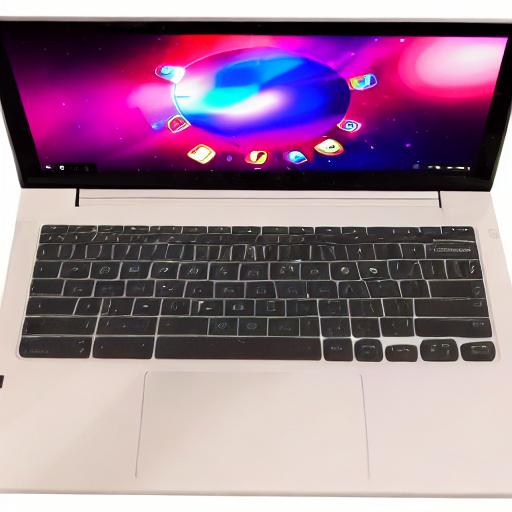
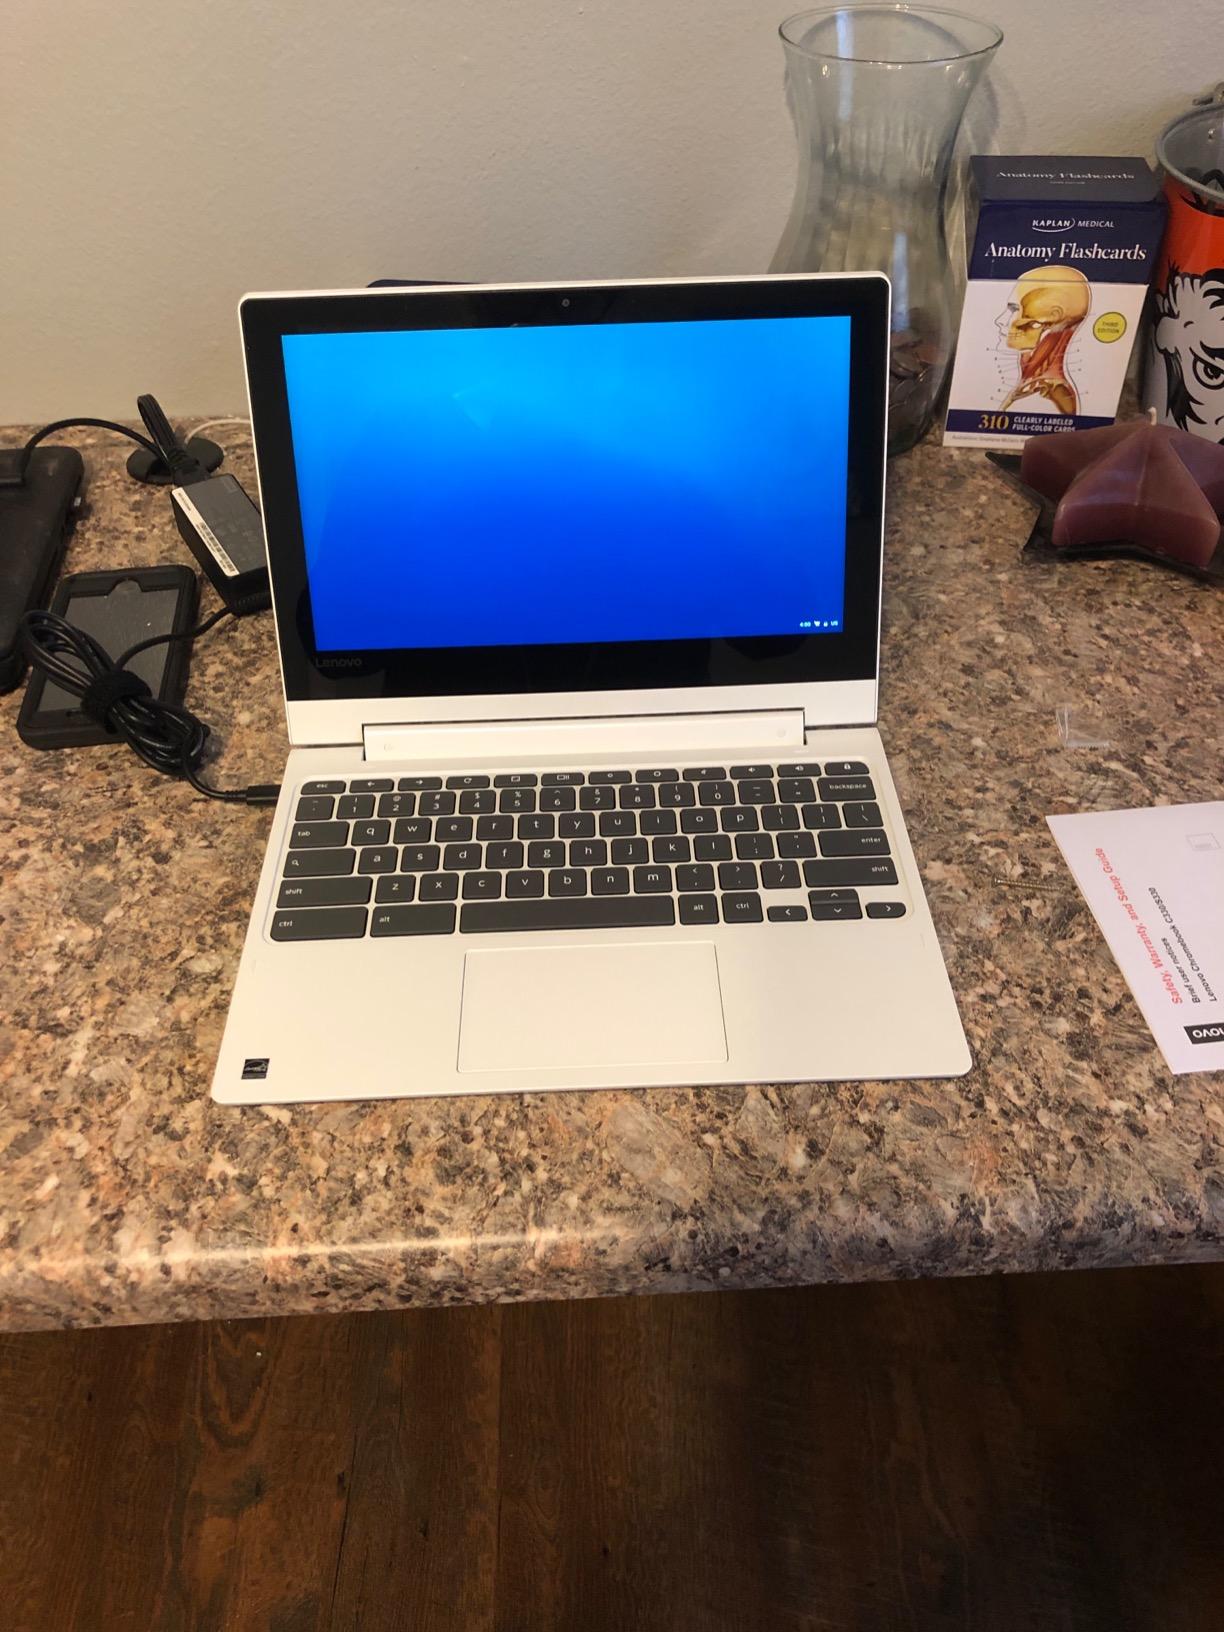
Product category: laptop
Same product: no